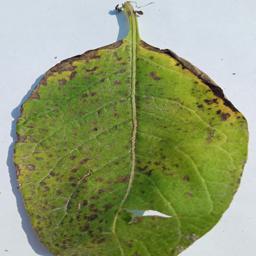
Etiqueta: Tizon_Temprano